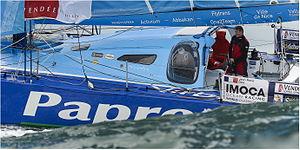
Virbac Paprec 3 ou Paprec Virbac 3, nommé ensuite Hugo Boss puis Bastide-Otio, est un voilier monocoque de course au large de classe 60 pieds IMOCA, mis à l'eau en mai 2010. D’abord sponsorisé par les groupes Virbac et Paprec Group, il est revendu en novembre 2013 à Alex Thomson Racing et Hugo Boss, puis en janvier 2015 au Français Kito de Pavant, qui prend le départ du Vendée Globe 2016-2017 à son bord, sous les couleurs de Bastide-Otio. C’est durant cette course qu’il est perdu dans l’Océan Indien en décembre 2016, suite à une importante voie d'eau. Son épave est retrouvée à Madagascar en novembre 2018.